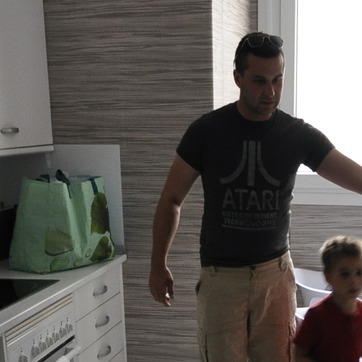
Material: skin